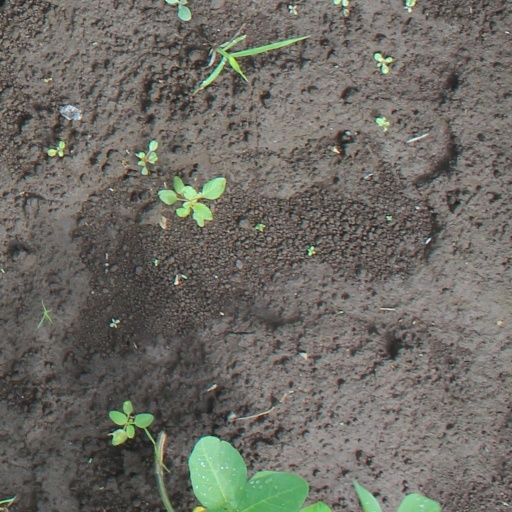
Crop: soybean